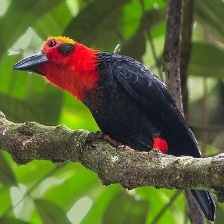
Species: BORNEAN BRISTLEHEAD
Scientific name: PITYRIASIS GYMNOCEPHALA